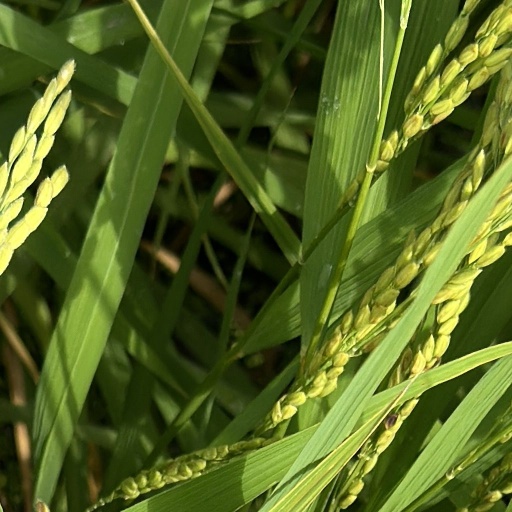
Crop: rice